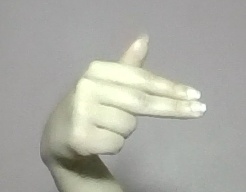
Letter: ghain